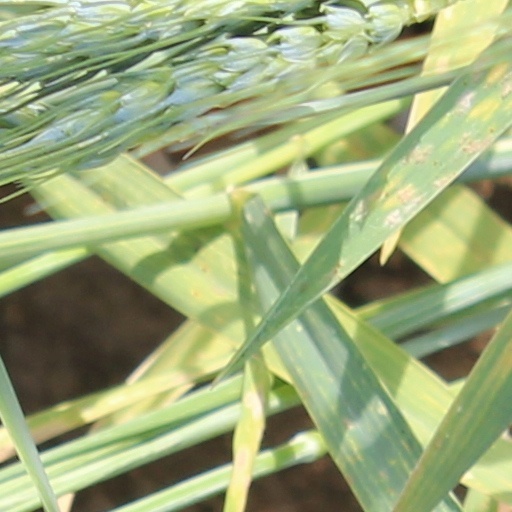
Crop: wheat